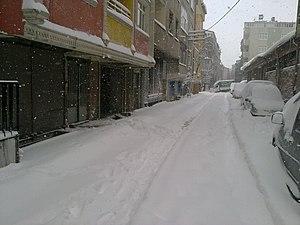
Sultangazi est un des 39 districts de la ville d'Istanbul, en Turquie.